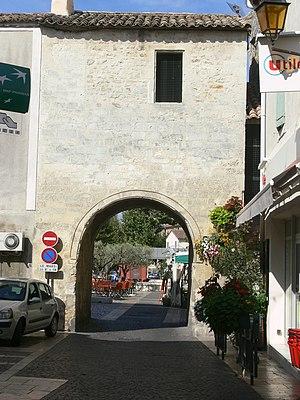
Saint-Paul-Trois-Châteaux - porte Notre-Dame, depuis la ville (intérieur)
Saint-Paul-Trois-Châteaux est une commune française située dans le département de la Drôme, Drôme provençale, région Auvergne-Rhône-Alpes.